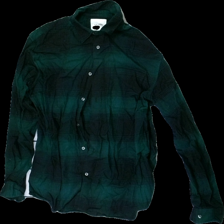
View: front
Type: Shirt
Category: Men
Brand: Dressman
Colors: Green, Black
Material: 100% Cotton
Pattern: Checkered print
Cut: Regular
Size: S
Season: All
Price range: 50-100
Recommended usage: Reuse